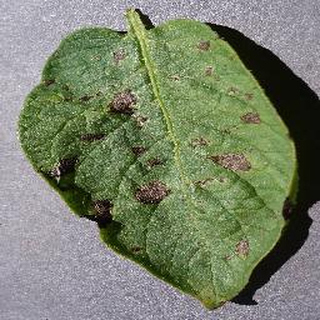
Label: potato_early_blight